Michael Wodhull

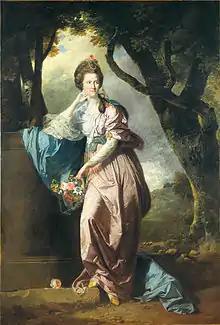
Catherine Wodhull, 1771 portrait by Johan Zoffany

Wodhull was wealthy, with a town house in Berkeley Square. Around 1765 he built Thenford House, the manor-house replacing an Elizabethan mansion, near the church at Thenford. He was a Whig supporter of civil and religious liberty, and his poems show sympathy with the views of Rousseau. He was High Sheriff of Northamptonshire in 1783. He deprecated the long war with France, and after the treaty of Amiens visited Paris to see its libraries. For a time he was among the détenus of Napoleon, and he came back to England an invalid.